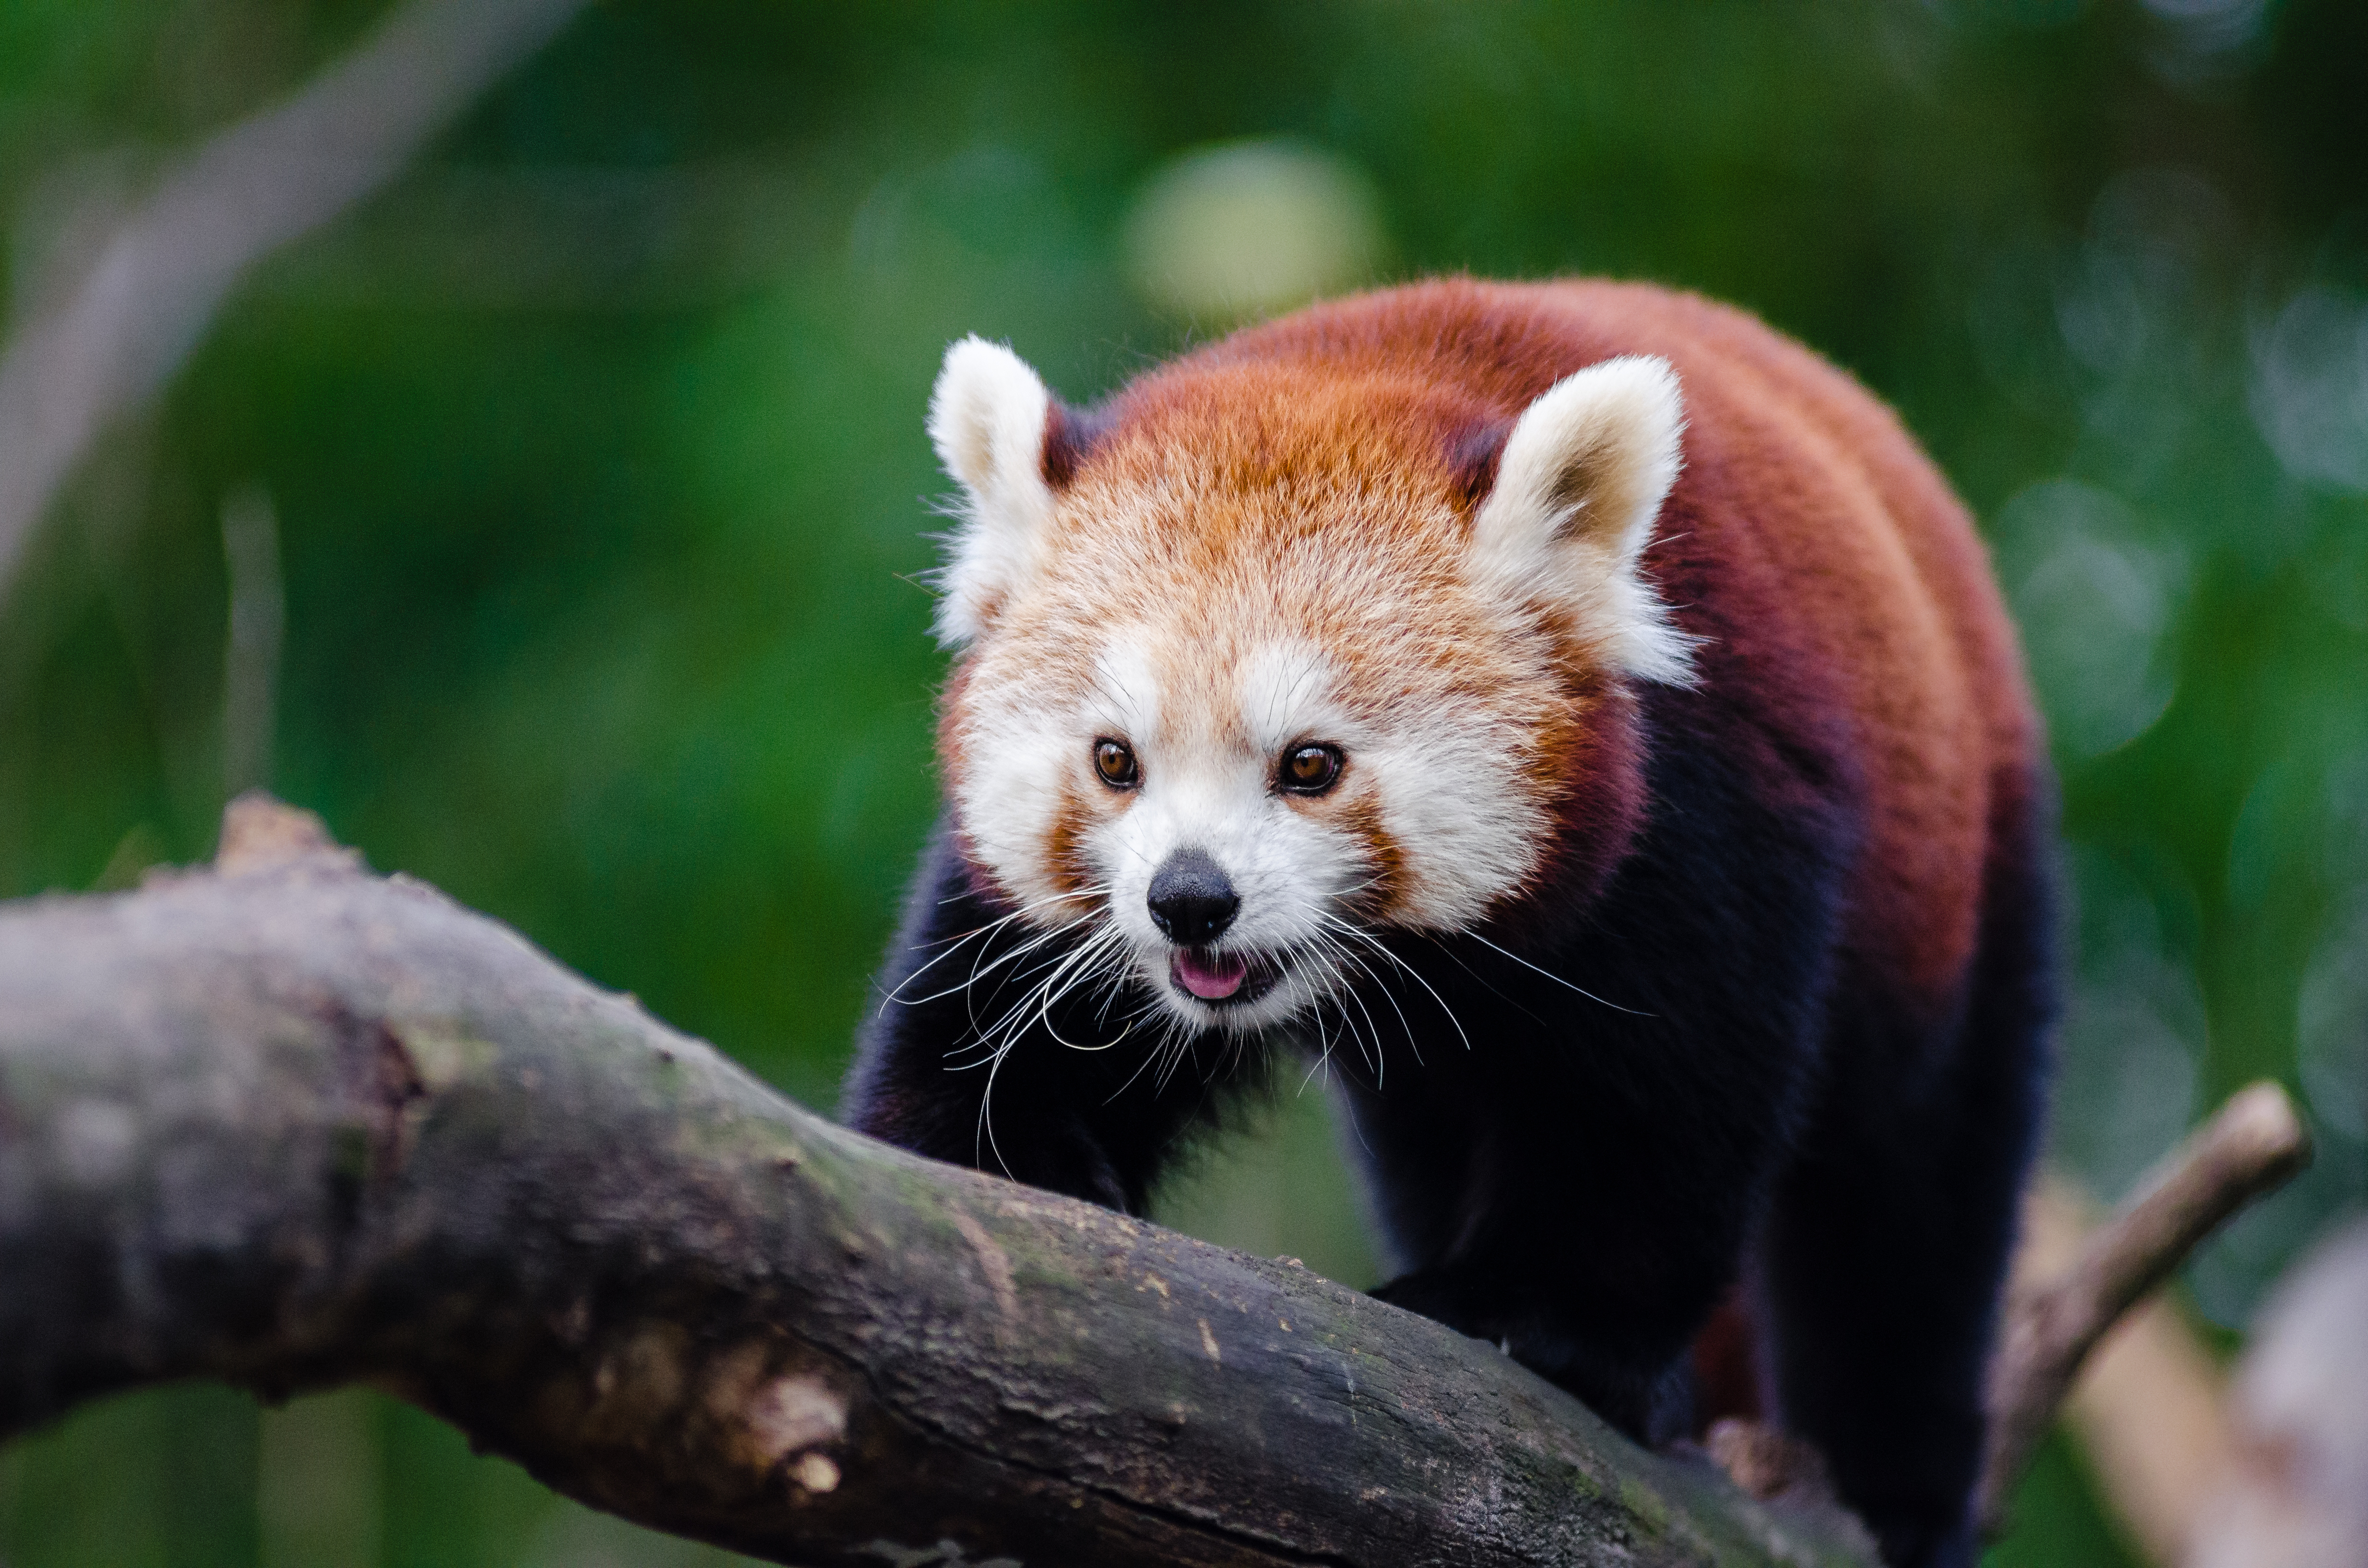
tree, nature, cold, winter, bokeh, vintage, sweet, feet, animal, cute, female, wildlife, zoo, fur, orange, young, green, high, red, foot, mammal, nikon, fauna, red panda, panda, 2015, face, nose, paw, tail, animals, ears, endangered, vertebrate, germany, deutschland, natur, paws, tier, iso, ss, fell, grn, gesicht, baum, adorable, bamboo, d7000, roter, kleiner, niedlich, sues, suess, species, bedrohte, tierart, tierpark, weiblich, jungtier, jung, ohren, schwanz, nase, bedroht, ailurus, fulgens, mozilla, firefox, wochenende, weekend, kalt